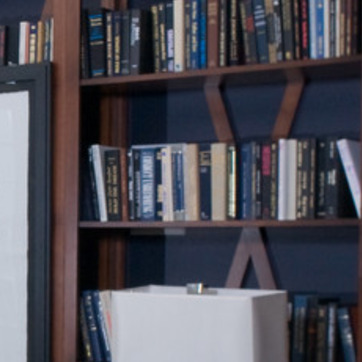
Material: paper